Nitty Gritty Dirt Band

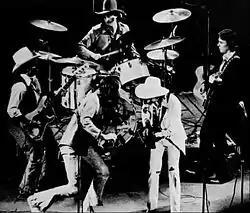
A black-and-white photo of the Nitty Gritty Dirt Band

Liberty Records merged with United Artists Records in 1972. Their first project for this label was 1972's "All the Good Times". The album had further cover songs on it, including Hank Williams's "Jambalaya (On the Bayou)" and Doug Kershaw's "Diggy Liggy Lo", as well as another Jackson Browne cover, "Jamaica". The former of these was issued as a single, but peaked in the lower end of the Hot 100. "Hartford Courant" writer Henry McNulty found the cover songs superior to the original cuts on the album, but criticized the inclusion of fake applause between tracks.